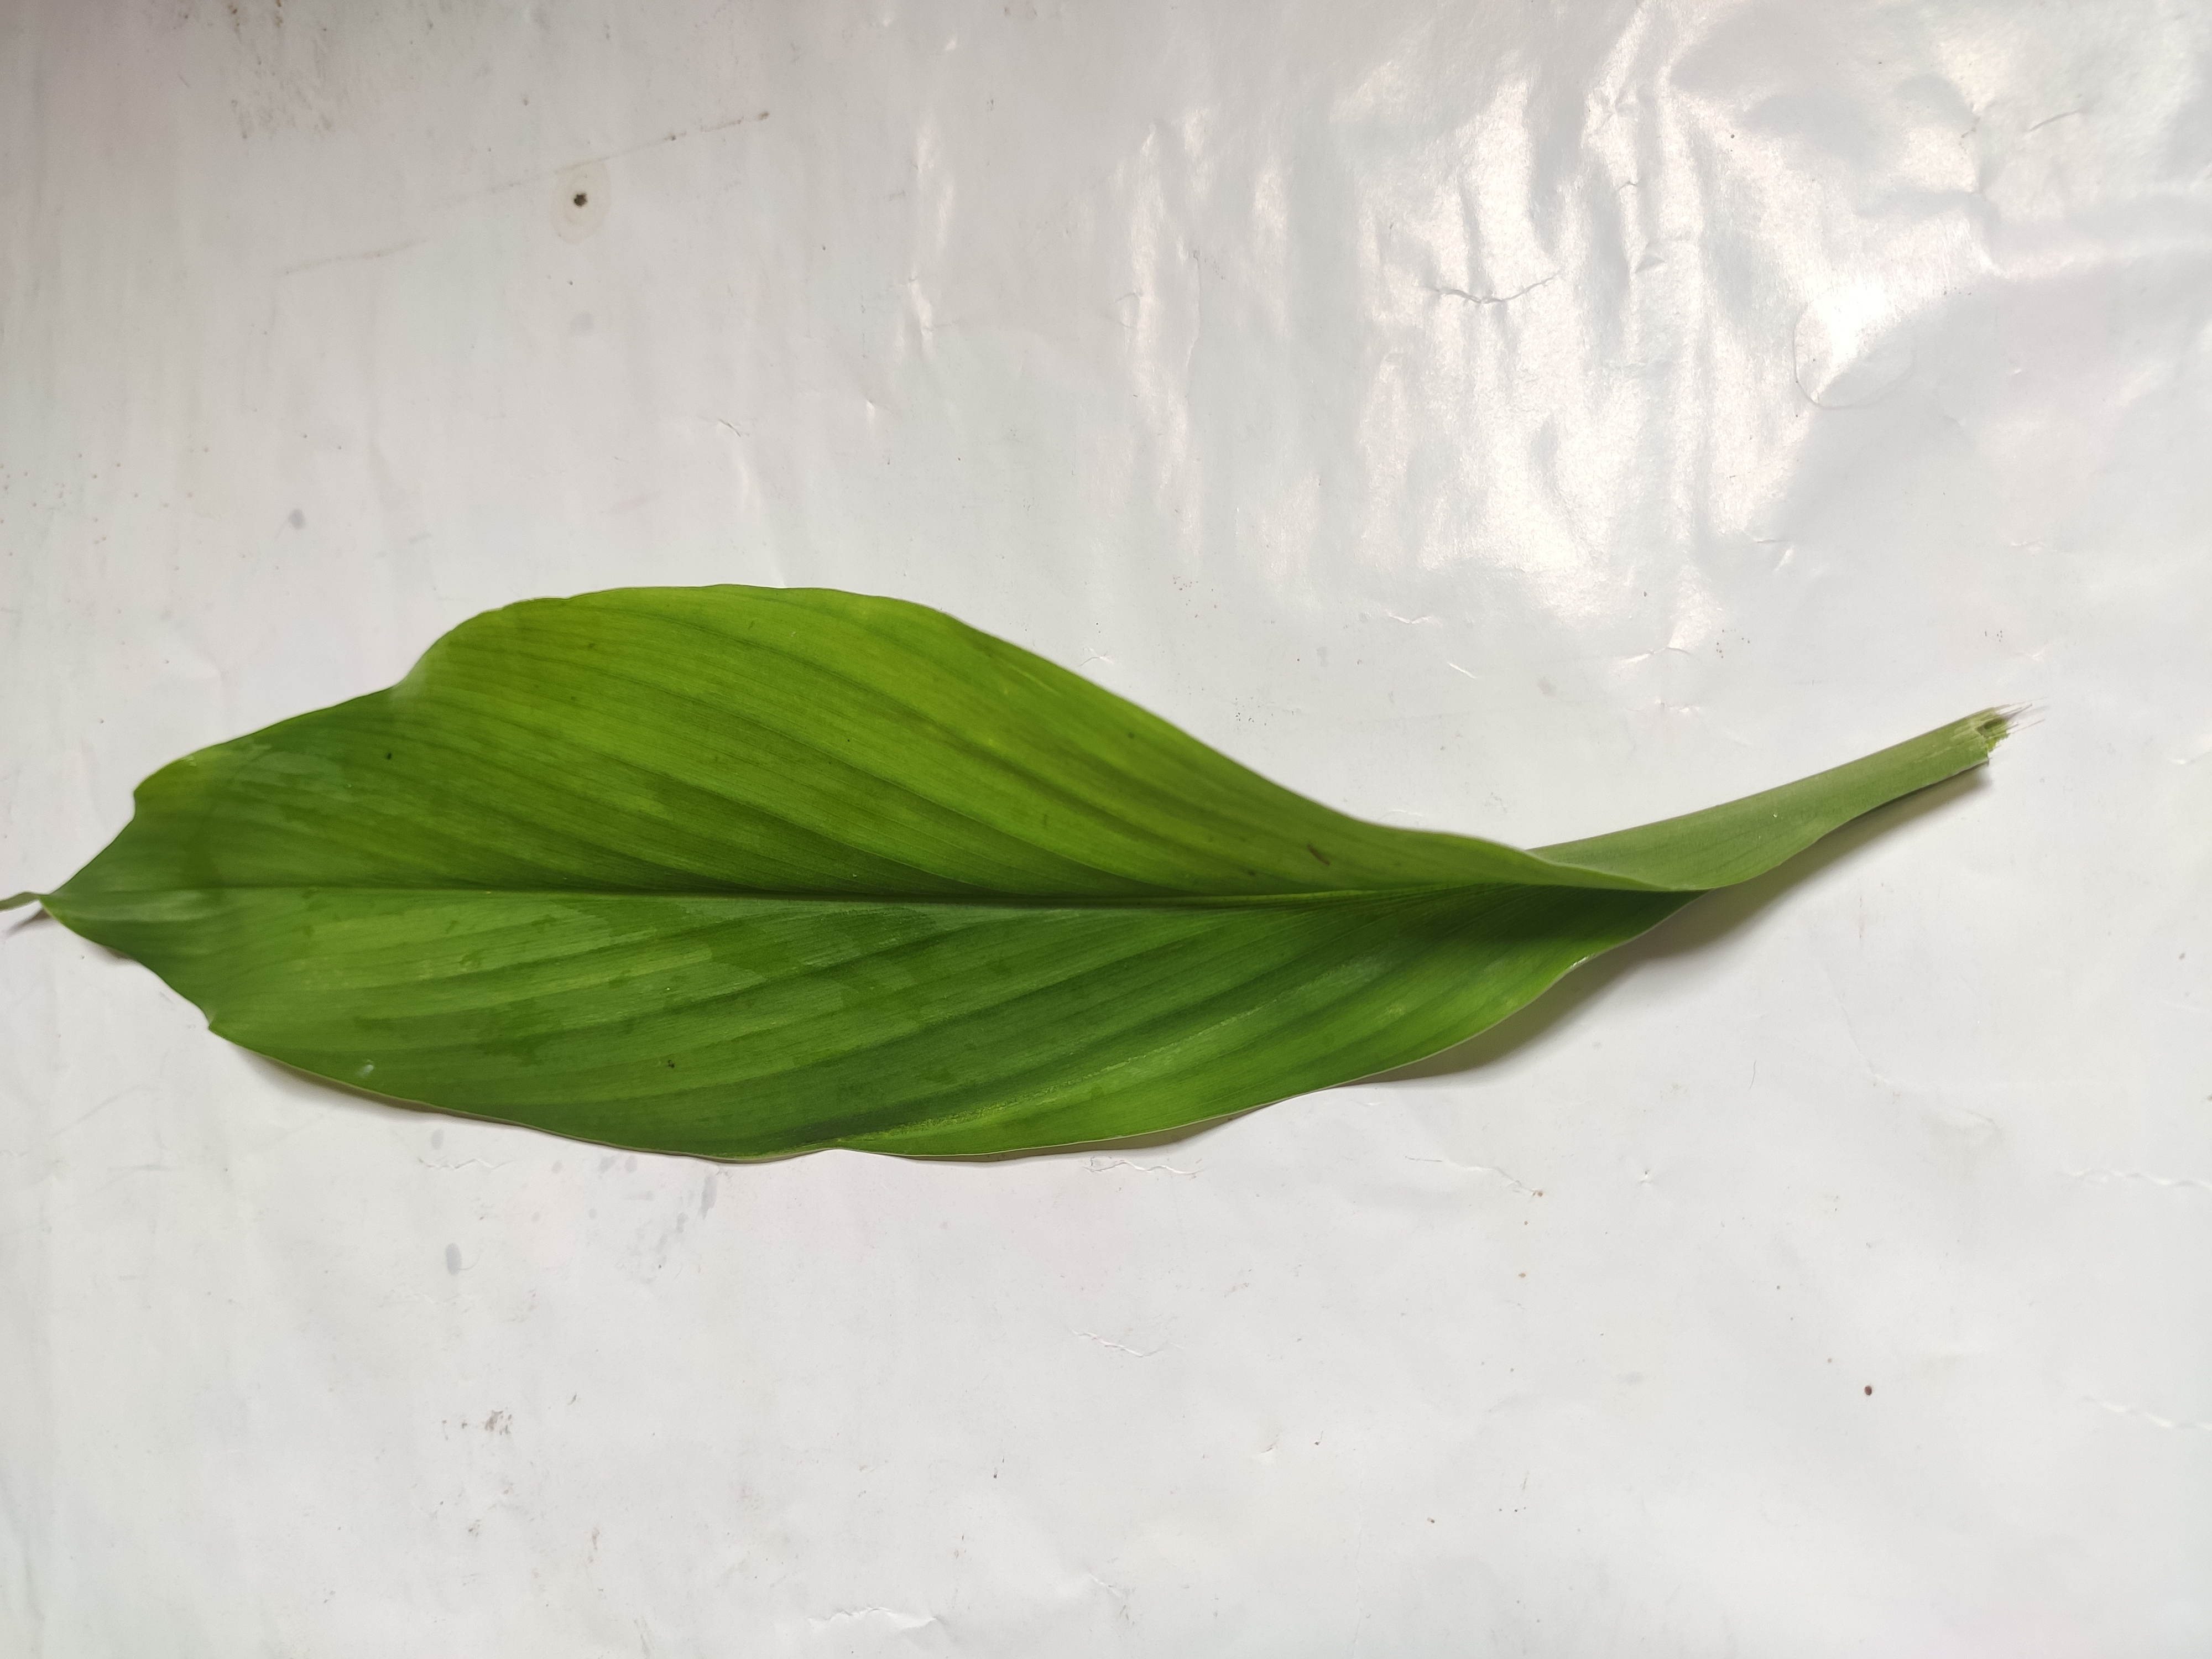
Label: Healthy_Leaf